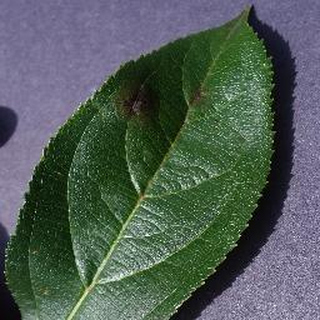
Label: apple_apple_scab